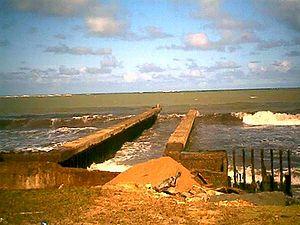
Levittown est une localité de Toa Baja, à Porto Rico.